Filipino shamans

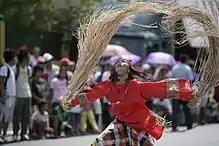
A performer depicting a shaman in a recent Babaylan Festival of Bago, Negros Occidental

Filipino shamans, commonly known as ' (also balian or ', among many other names), were shamans of the various ethnic groups of the pre-colonial Philippine islands. These shamans specialized in communicating, appeasing, or harnessing the spirits of the dead and the spirits of nature. They were almost always women or feminized men ( or ). They were believed to have spirit guides, by which they could contact and interact with the spirits and deities ("anito" or "diwata") and the spirit world. Their primary role were as mediums during "pag-anito" séance rituals. There were also various subtypes of specializing in the arts of healing and herbalism, divination, and sorcery.